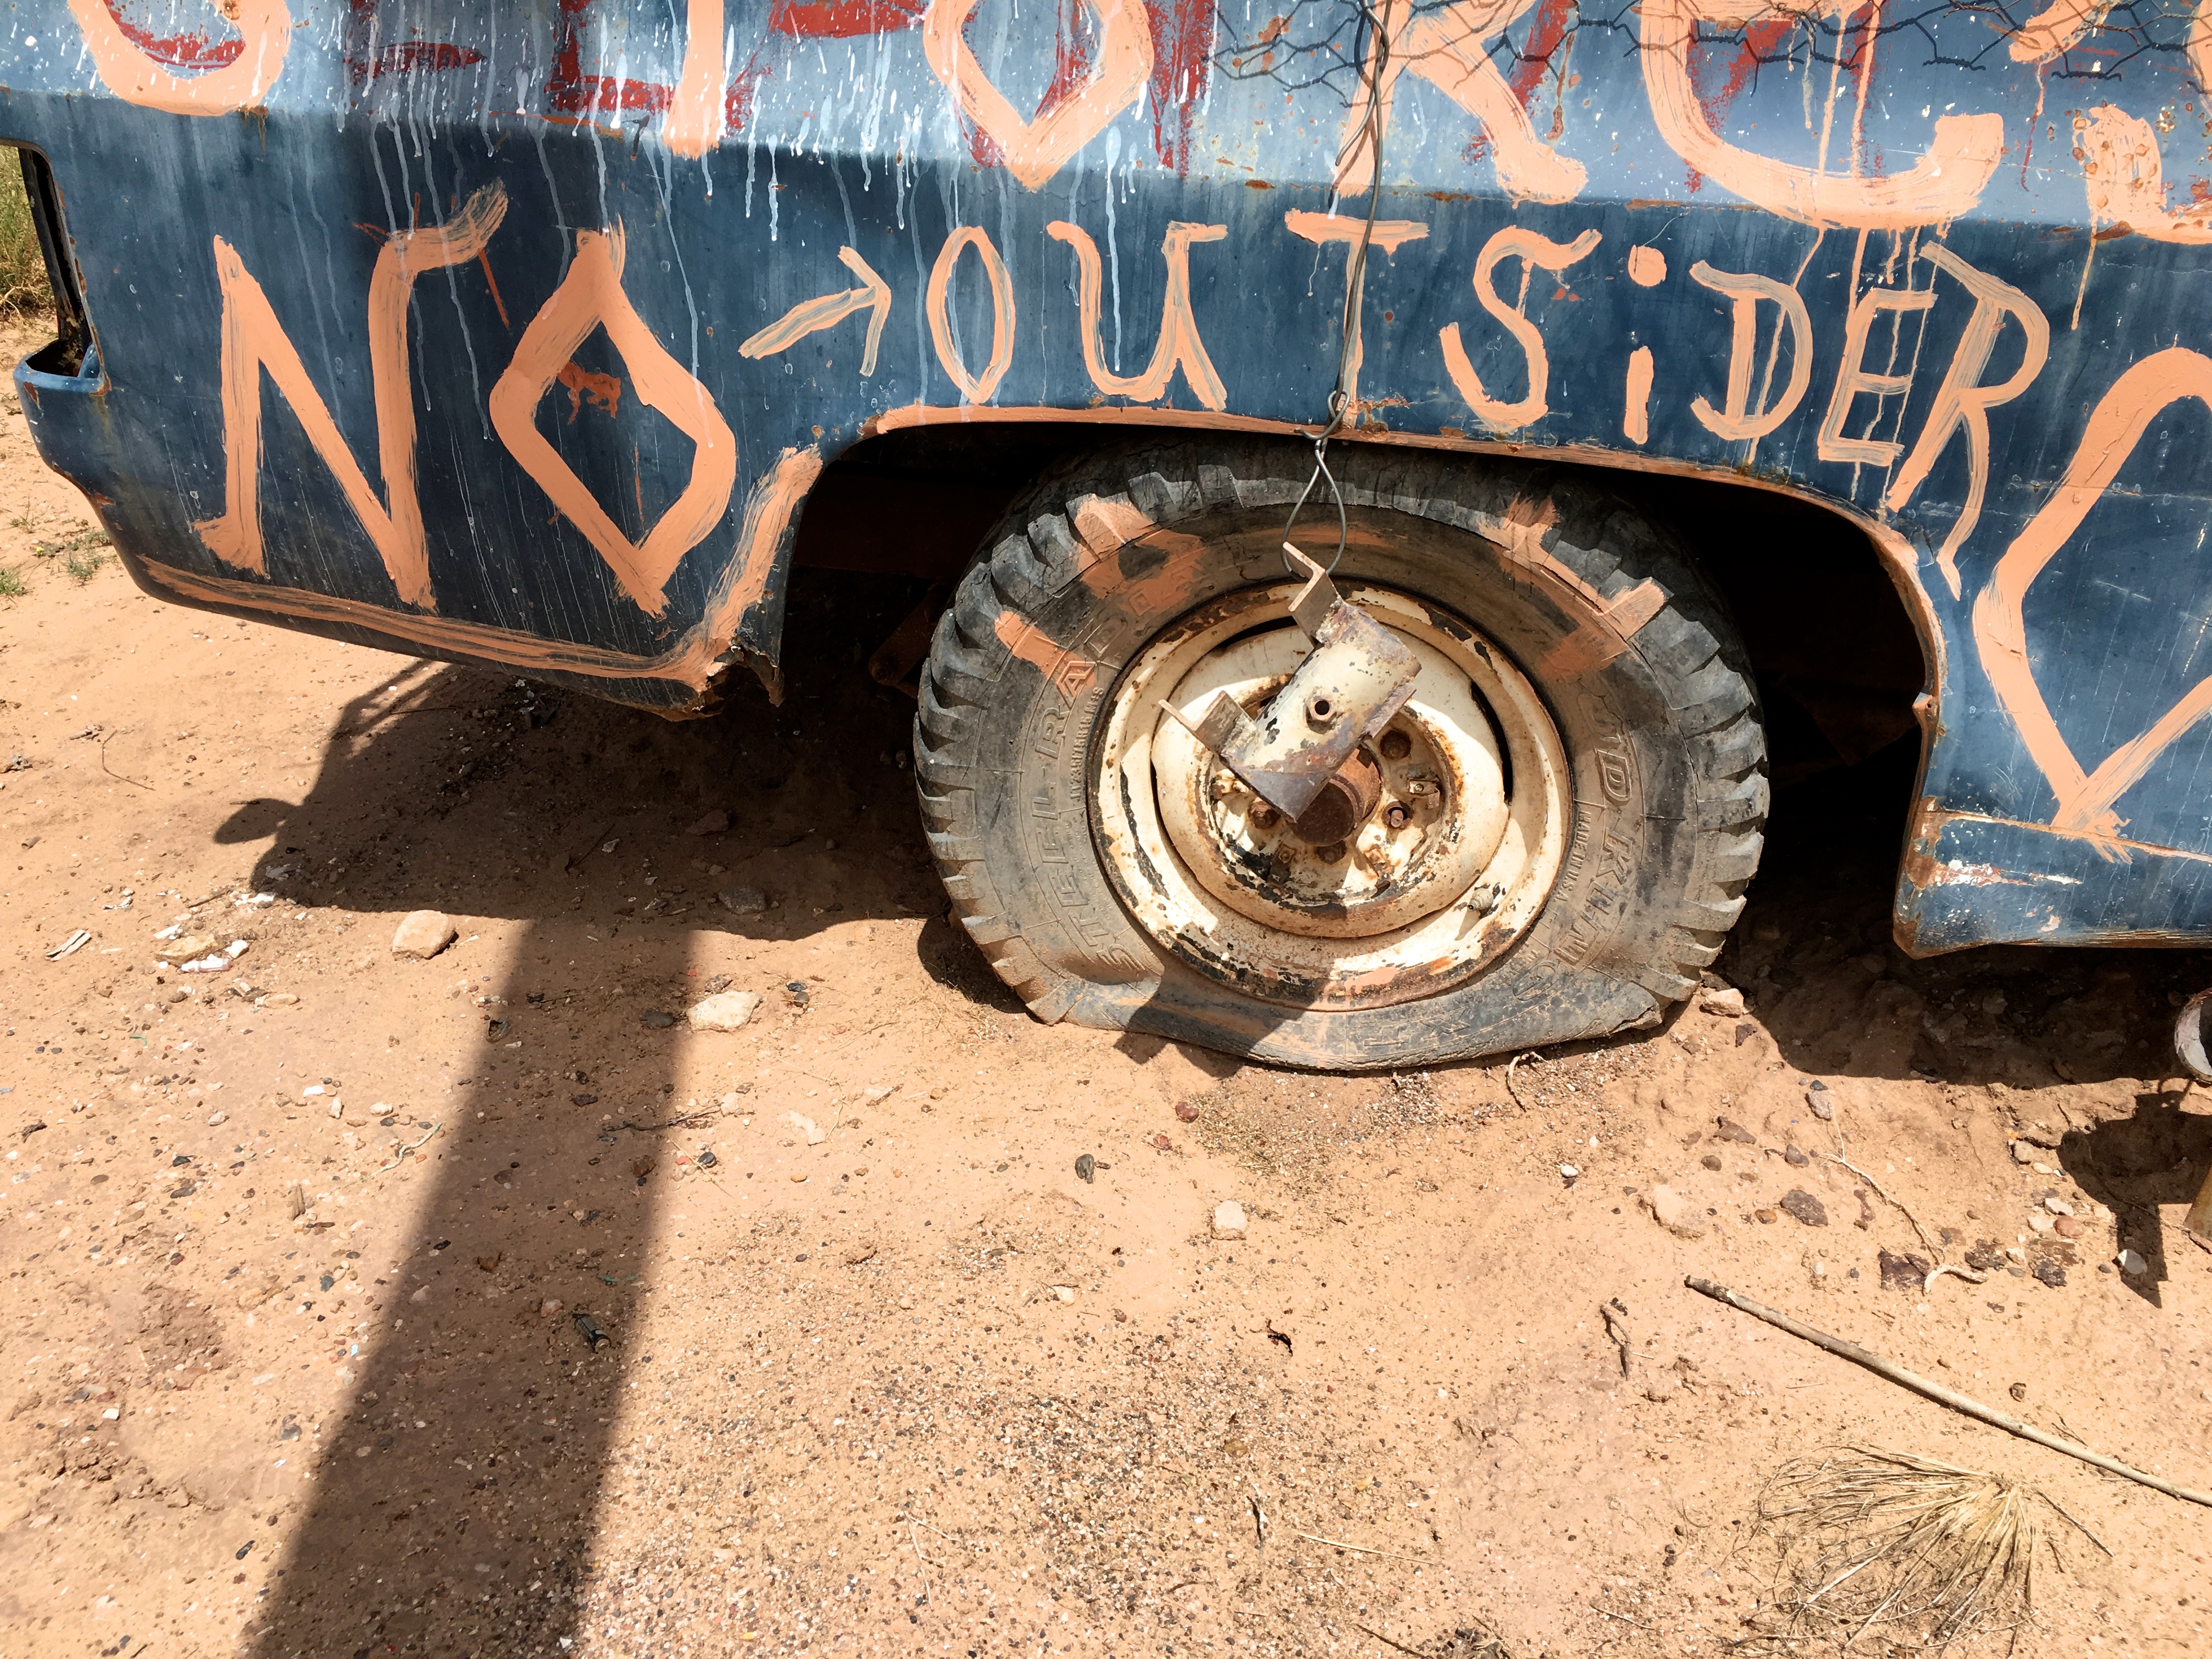
car, wheel, jeep, vehicle, tire, bumper, outsider, automotive exterior, automotive tire, off roading